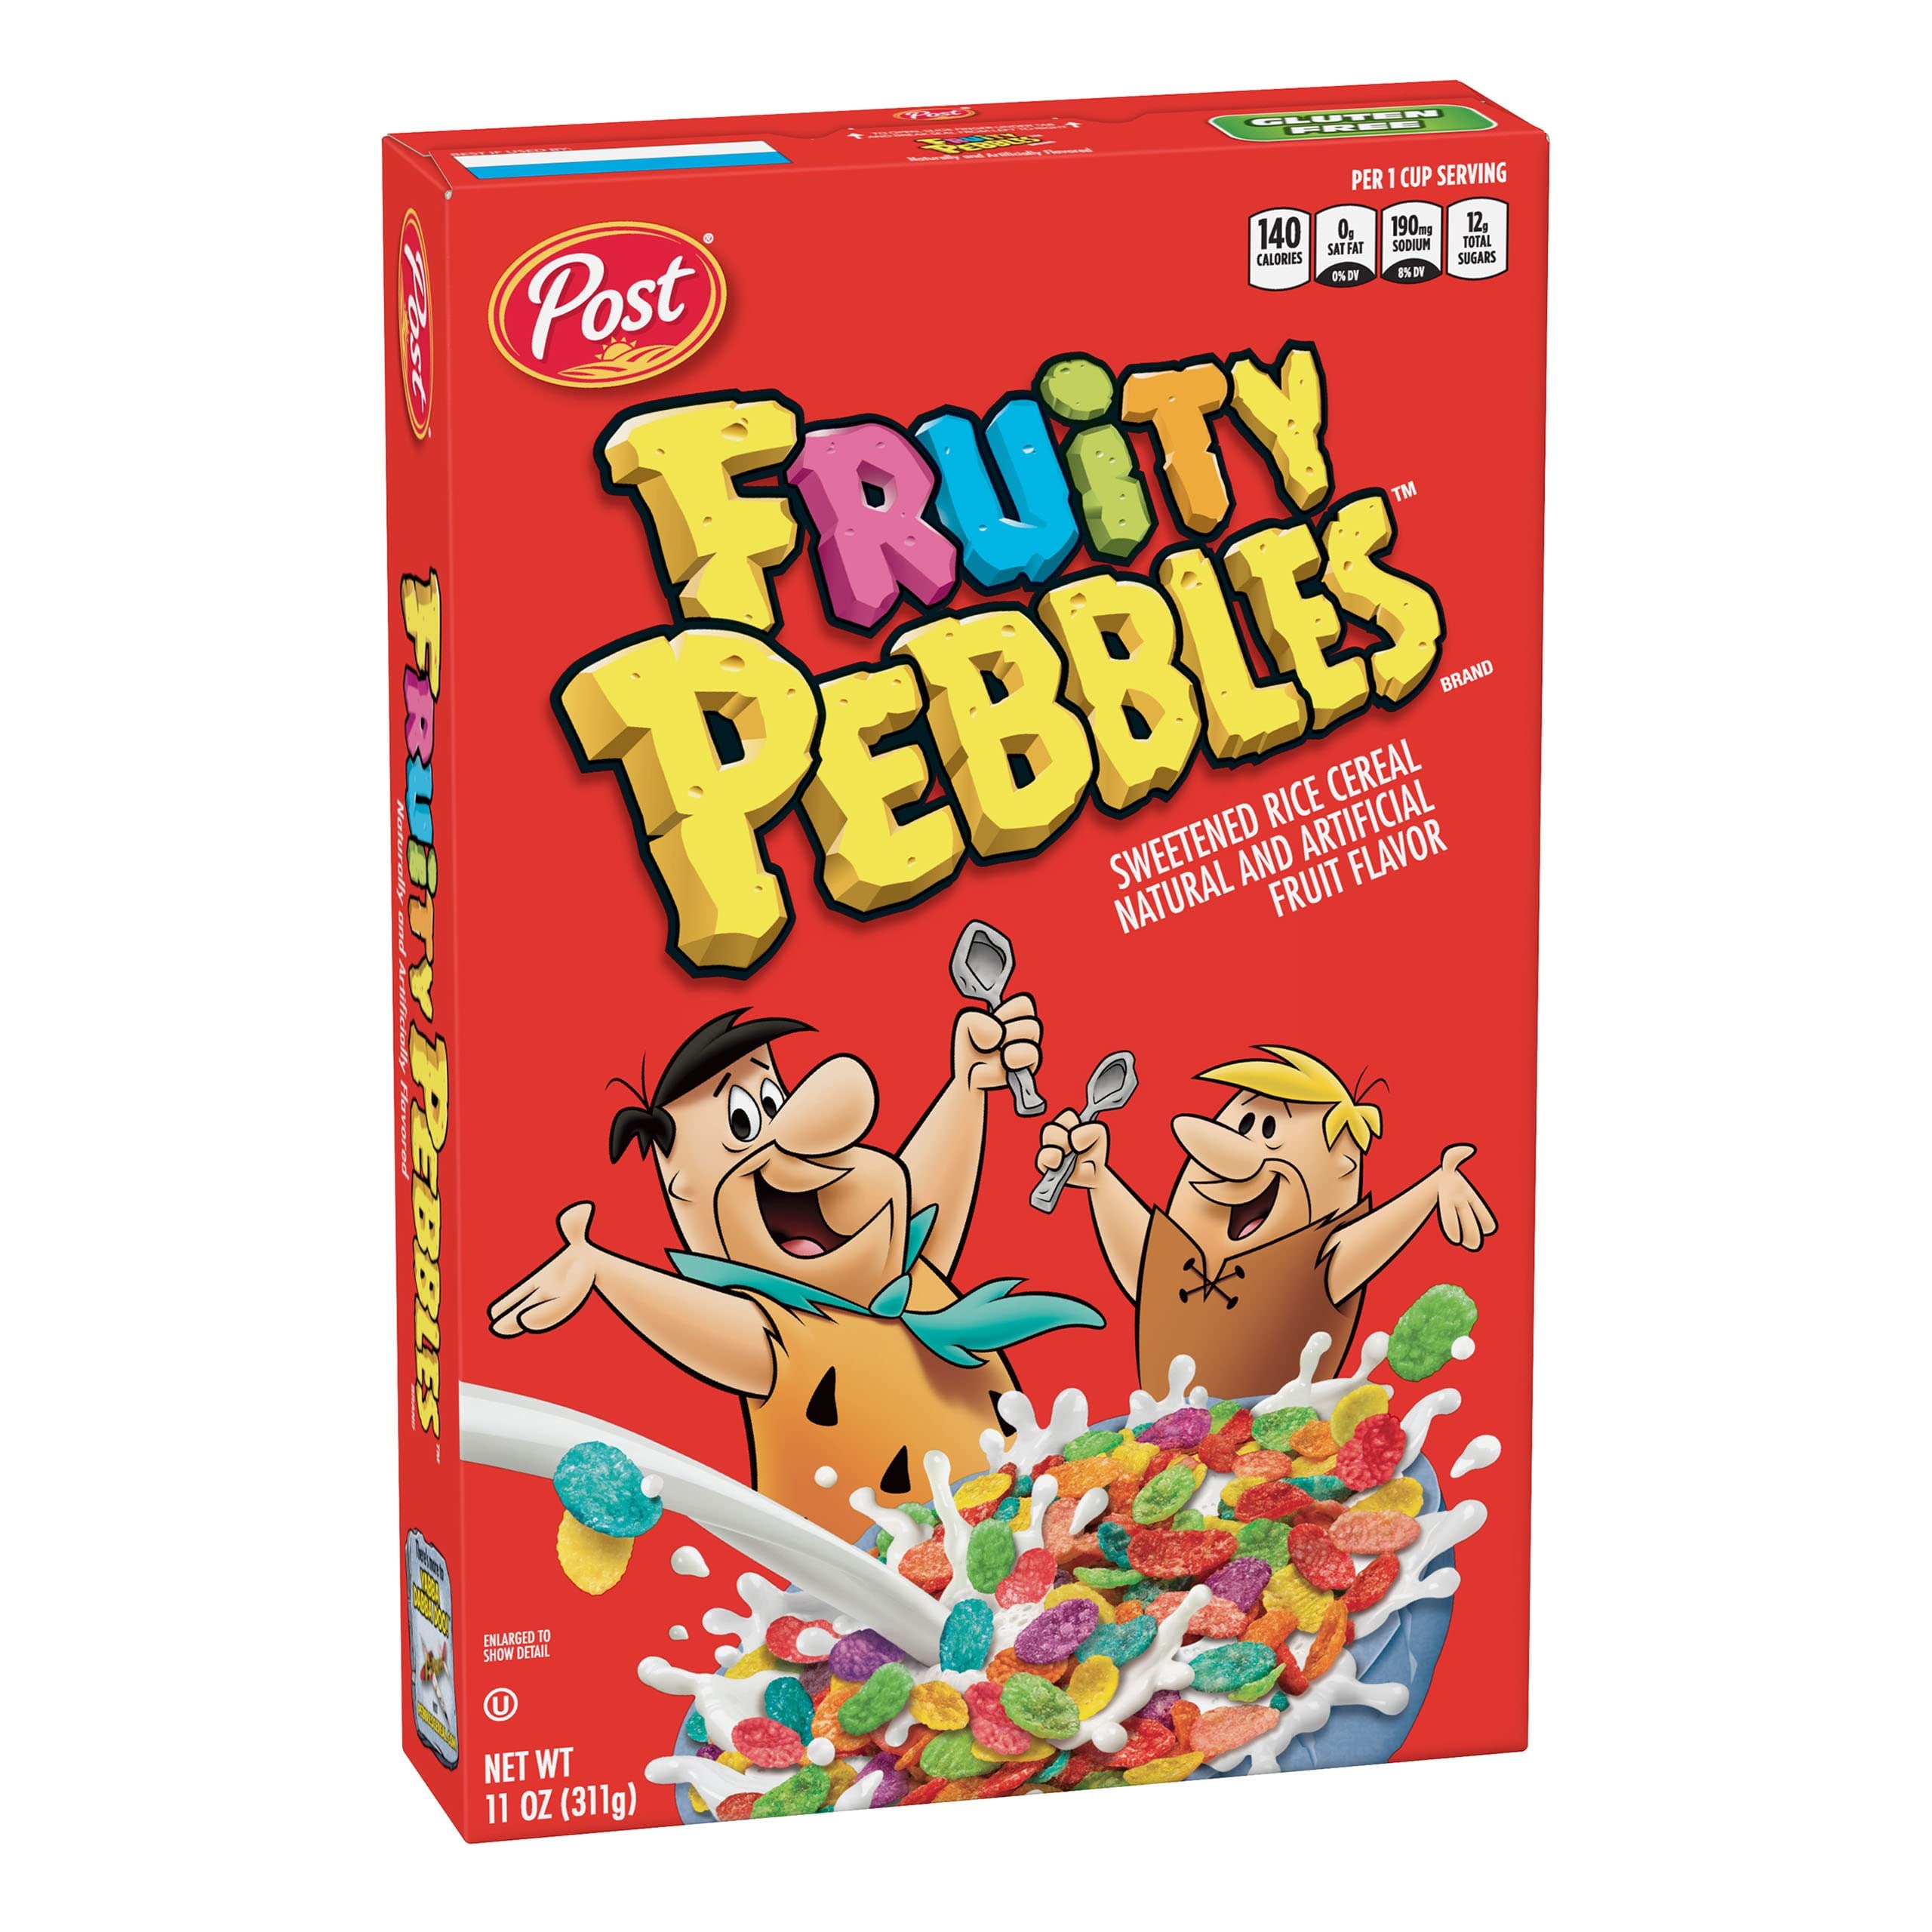
Item Name: Post Fruity Pebbles Cereal with Vitamins & Minerals, Gluten-Free, Kosher Pareve, 11 Ounce (Pack of 12)
Bullet Point 1: A gluten-free breakfast cereal
Bullet Point 2: Natural and artificial fruit flavors
Bullet Point 3: Sweetened crispy rice cereal
Value: 132.0
Unit: Ounce

Price: 3.99